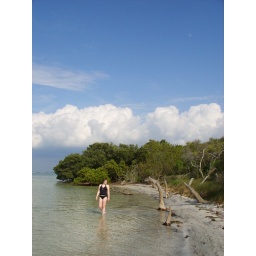
Swimer under a blue sky